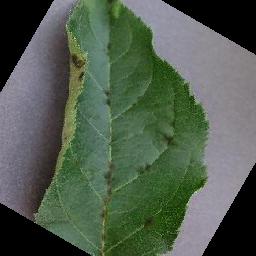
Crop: apple
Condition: scab